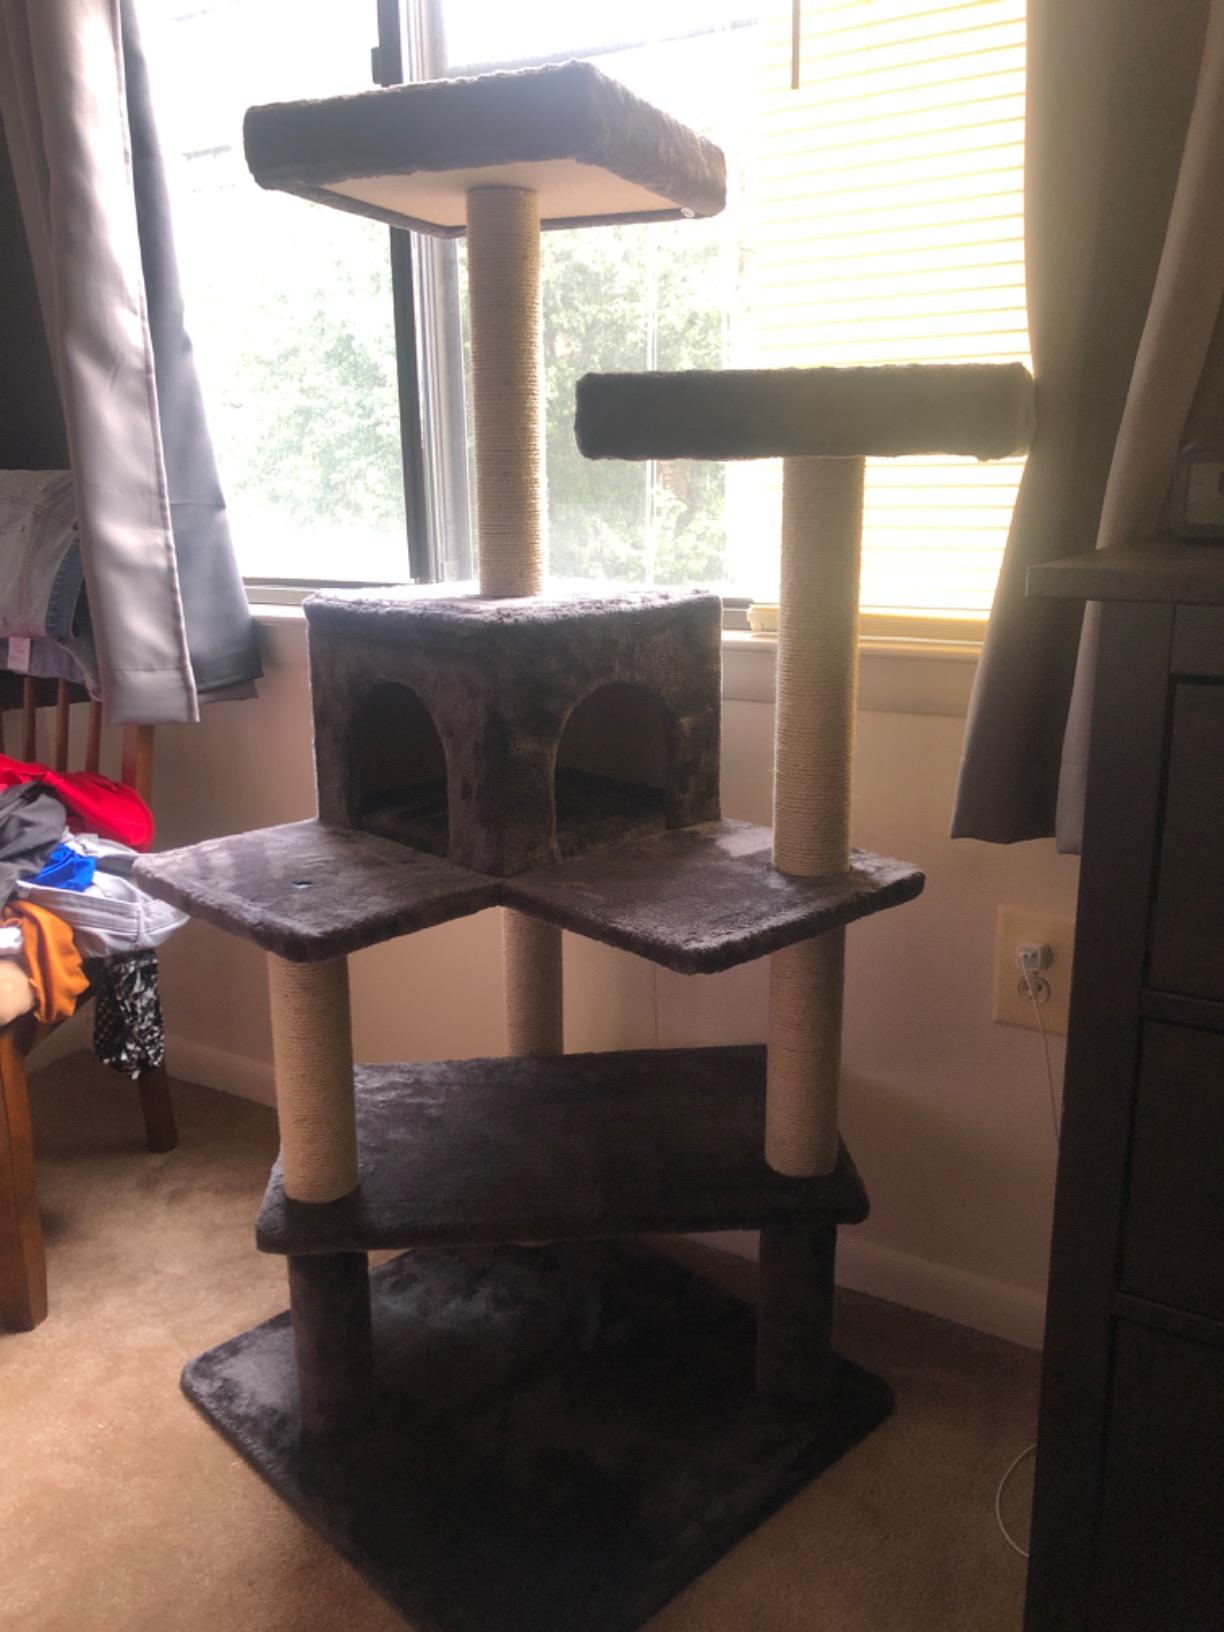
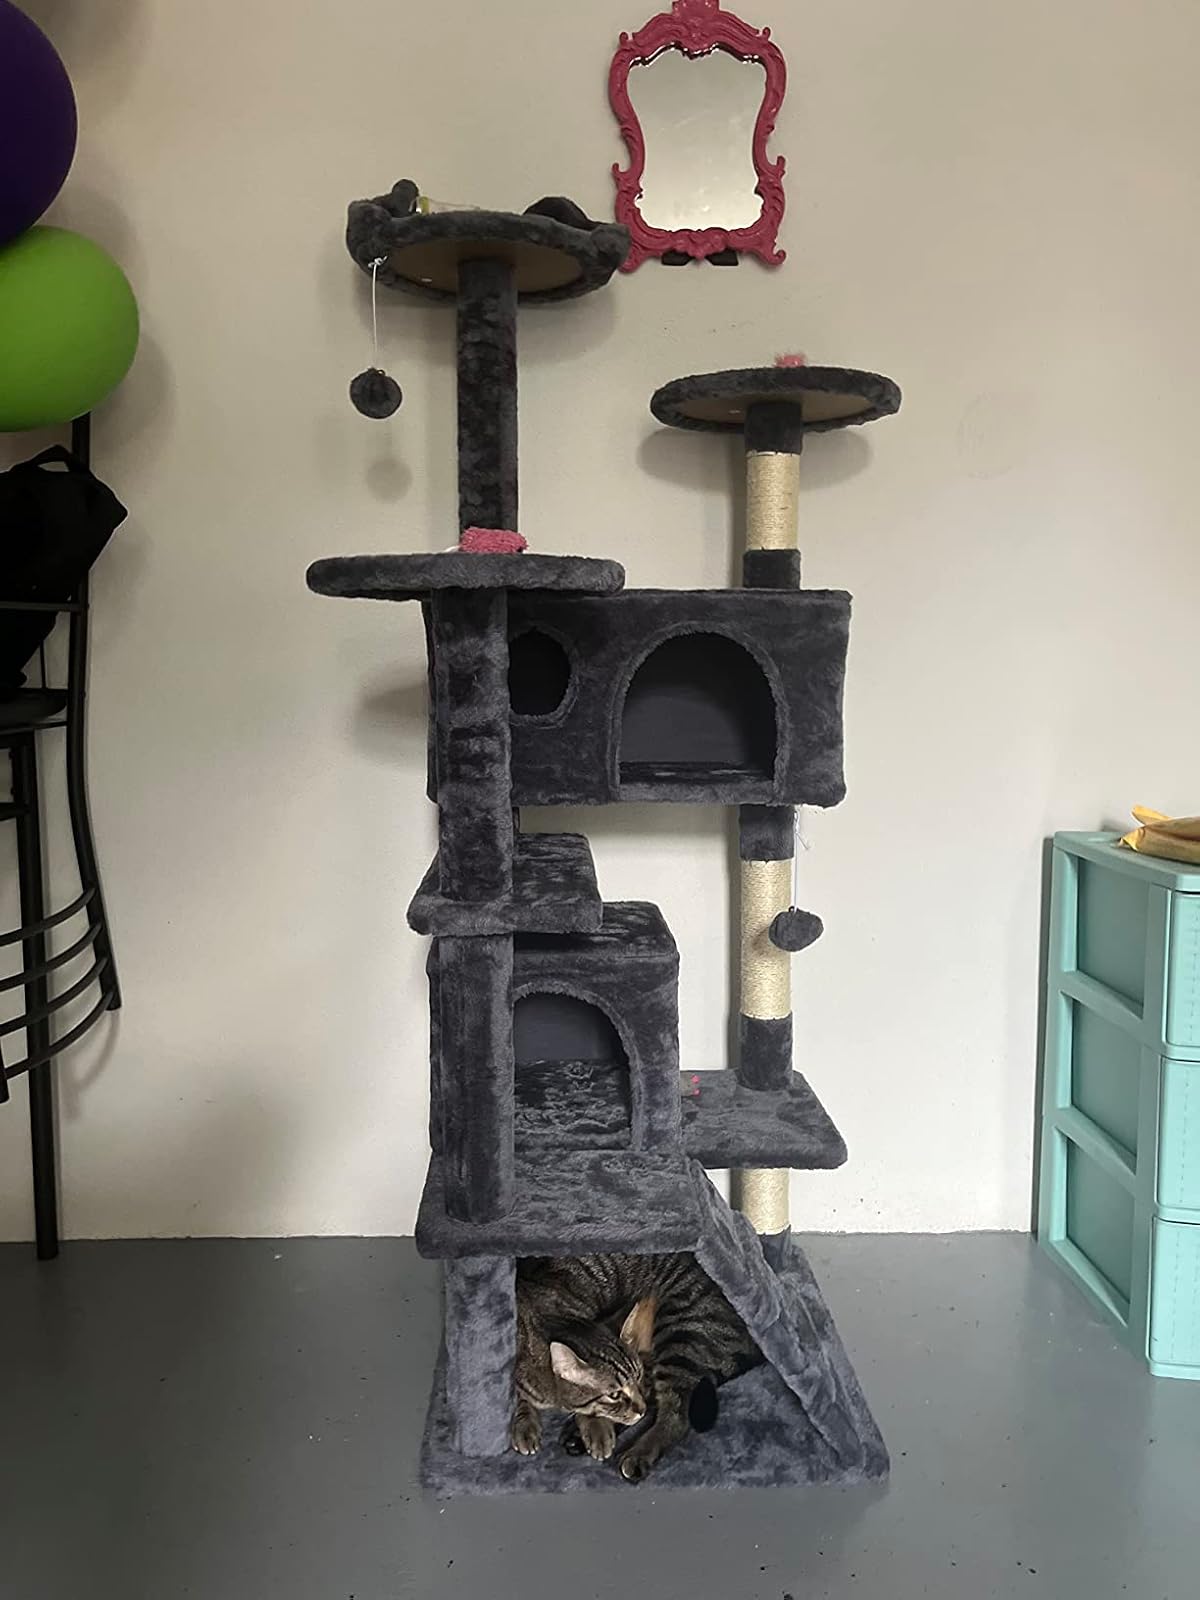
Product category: items_cat tree
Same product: no